Chloe Smith

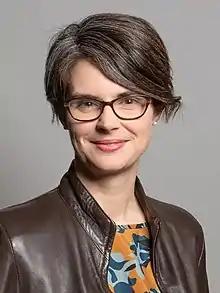
Official portrait, 2020

Chloe Rebecca Smith (born 17 May 1982) is a British Conservative Party politician who served as the Member of Parliament (MP) for Norwich North from 2009 to 2024. She previously served as Secretary of State for Work and Pensions from September to October 2022 and Secretary of State for Science, Innovation and Technology from April to July 2023.